Star Ferry Pier, Central

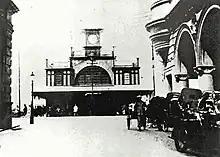
The second generation pier at the end of Ice House Street, 1912. Queen's Building is on the right.

Second Generation (1910) was located opposite to the end of Ice House Street, at the present site of Jardine House.